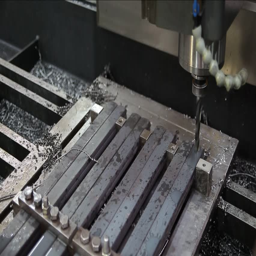
large drill milling shapes out of a metal piece on a cnc machine